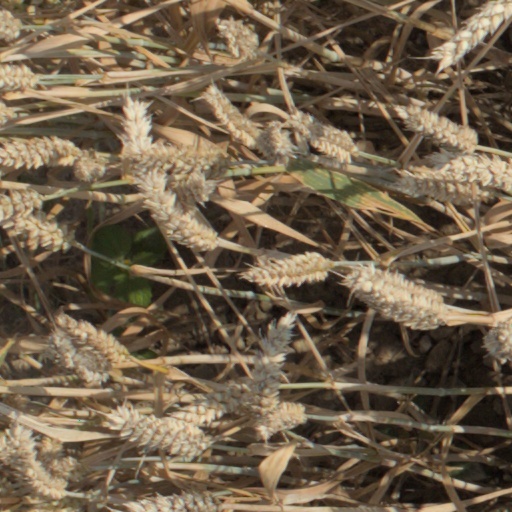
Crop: wheat